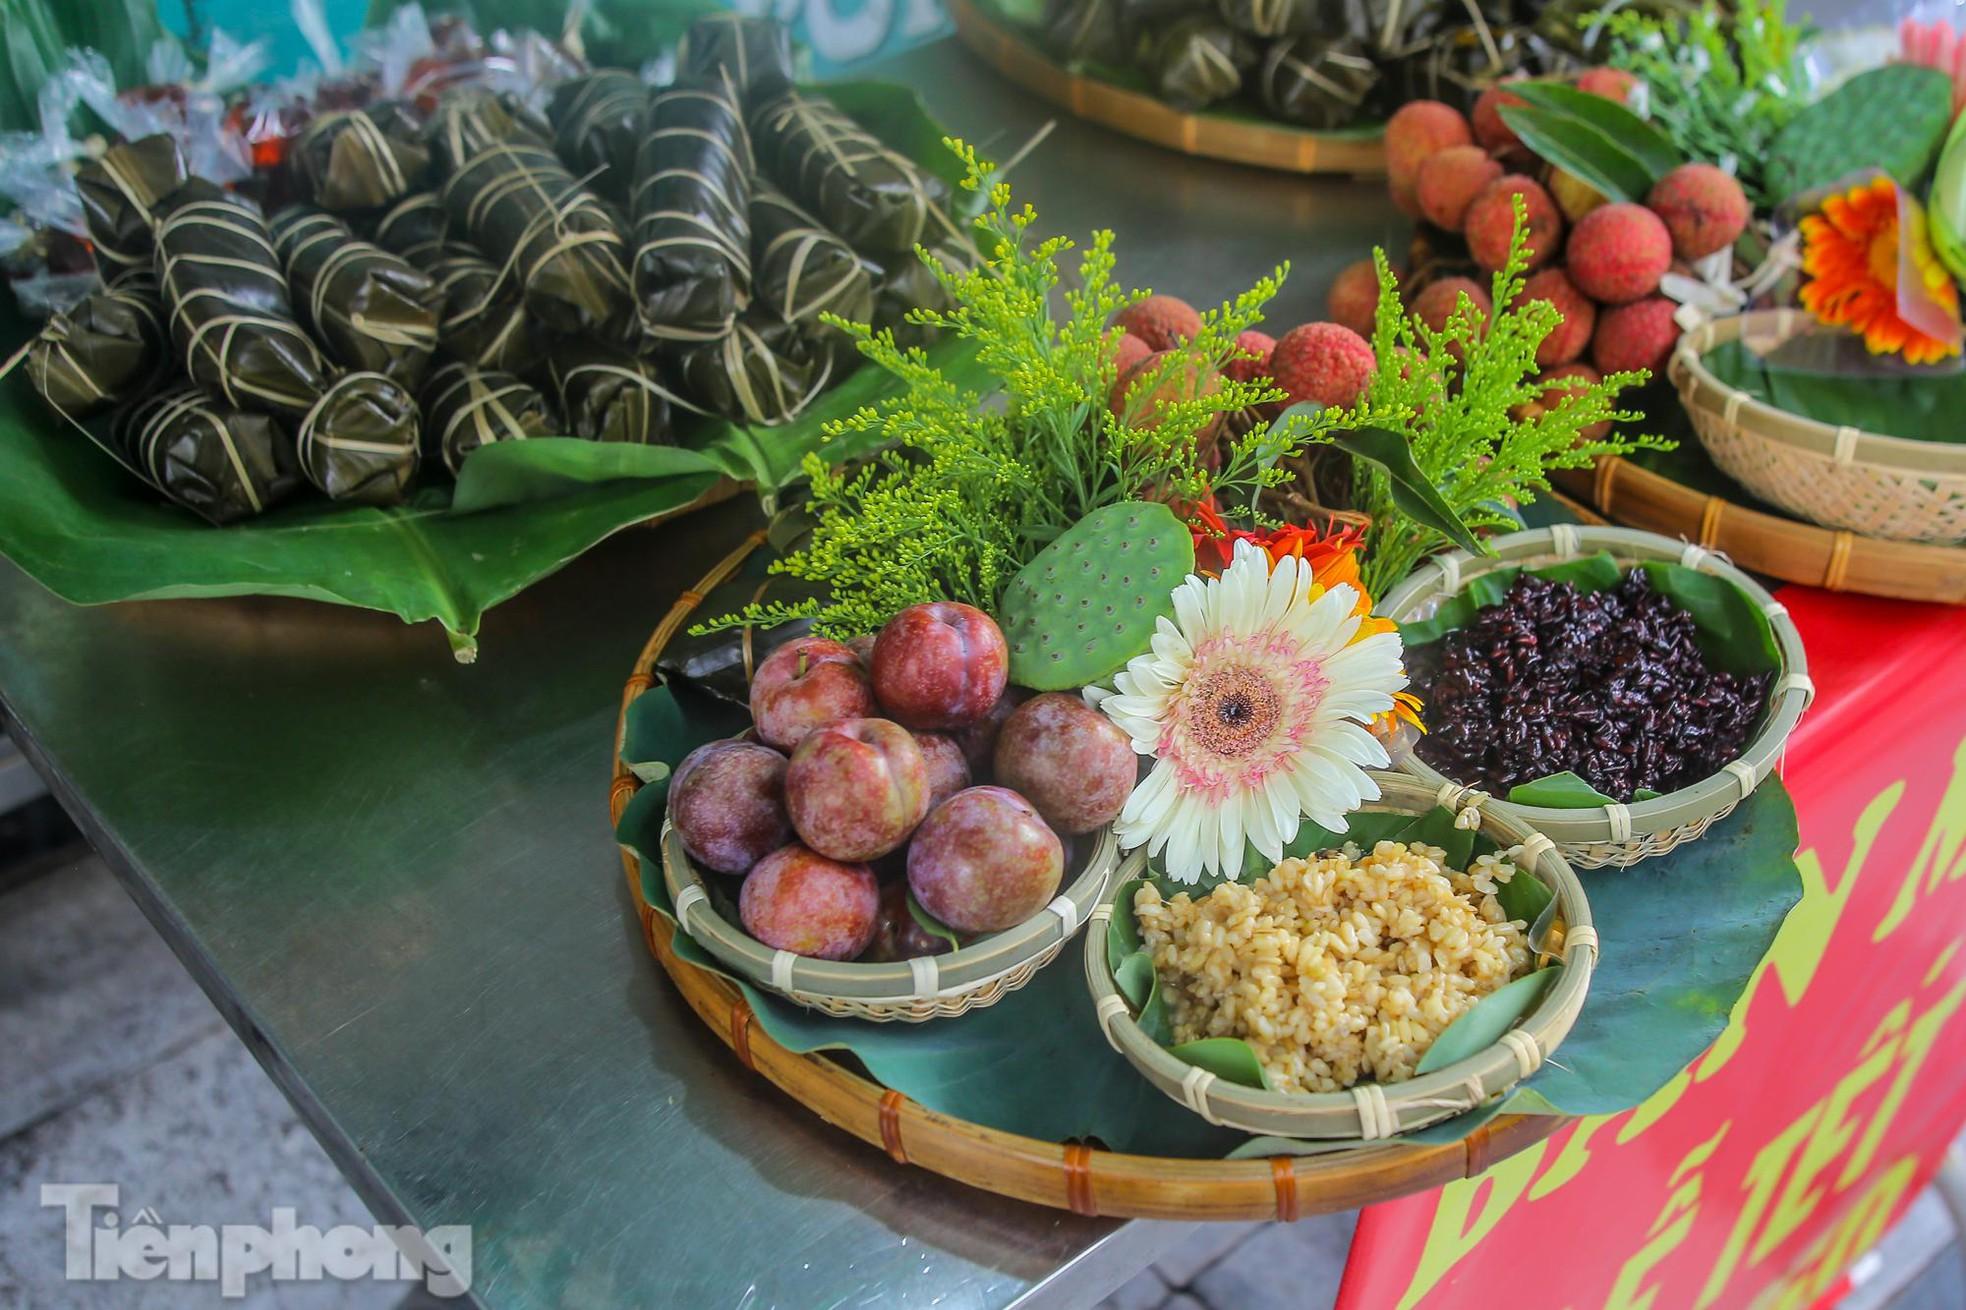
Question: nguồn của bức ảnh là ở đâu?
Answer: tiền phong